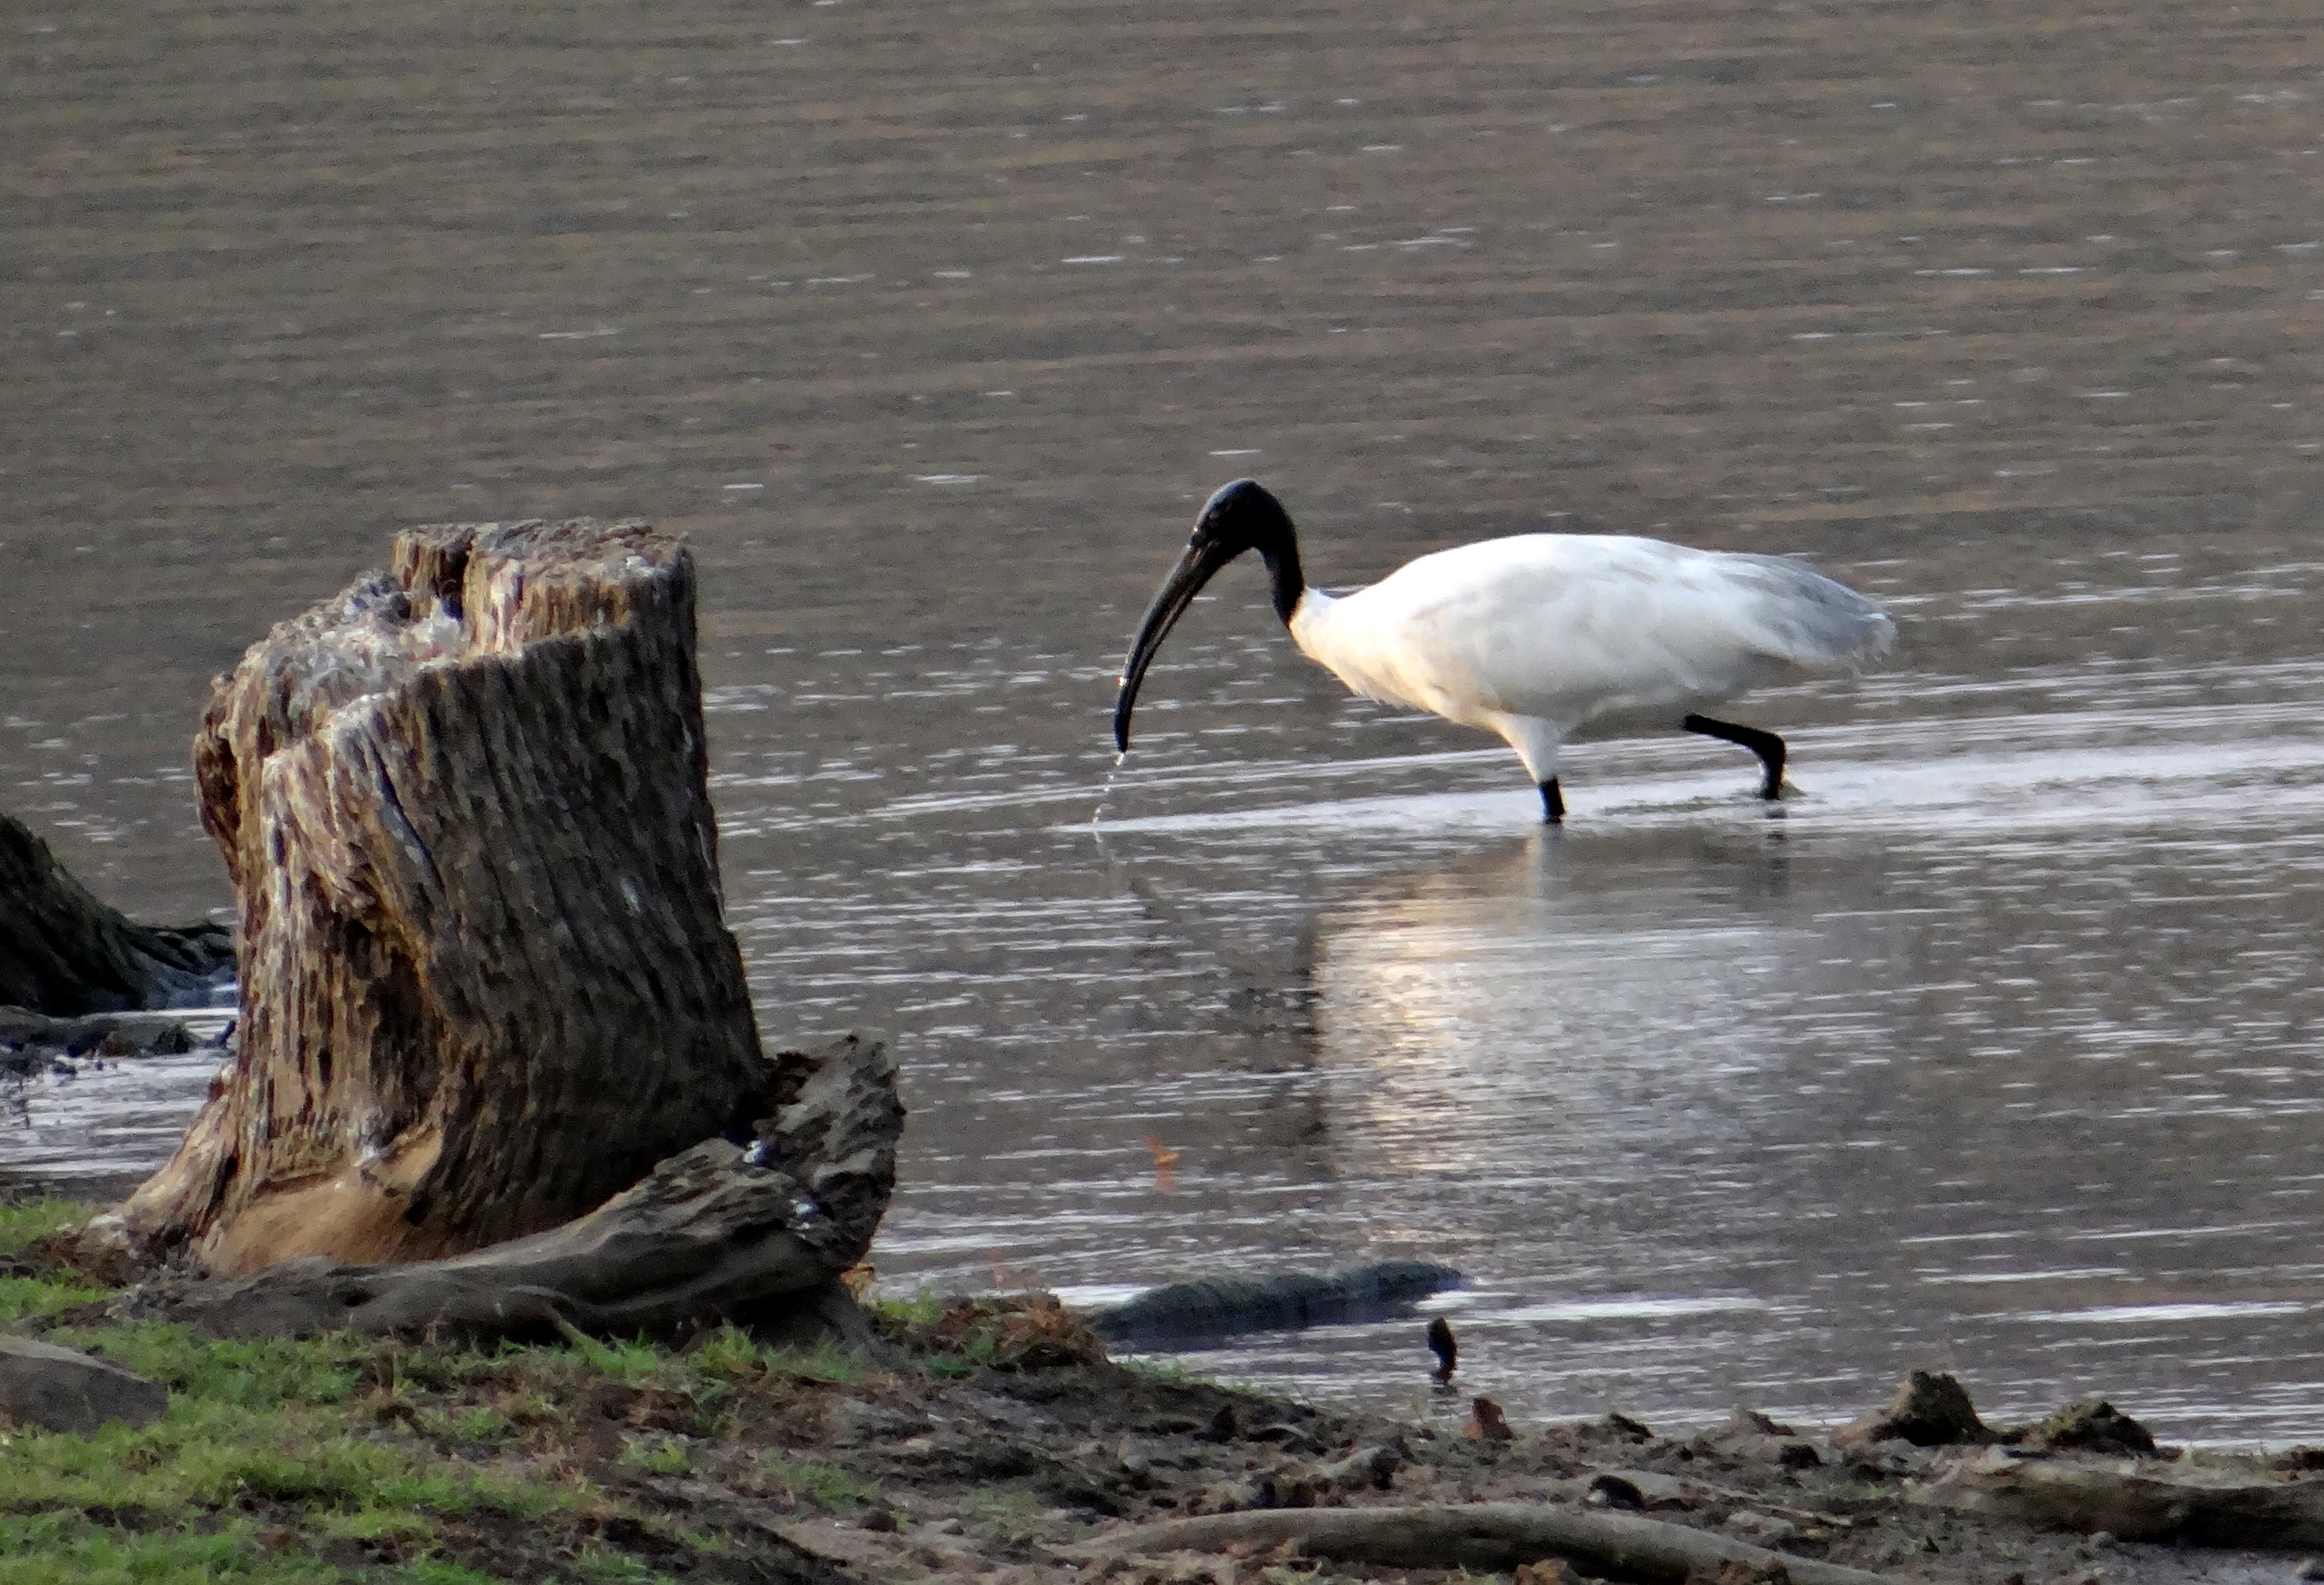
sea, water, nature, bird, wildlife, beak, avian, fauna, swan, aves, vertebrate, india, ibis, water bird, wader, avifauna, white ibis, shore bird